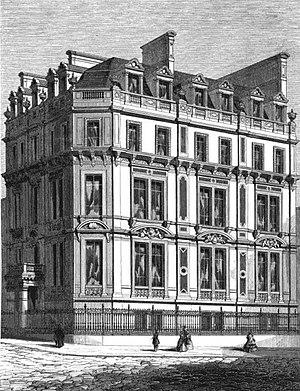
Henry Thomas Hope, né le 30 avril 1807 à Londres et mort le 4 décembre 1862 dans sa ville natale, est un homme politique, homme d'affaires et amateur d'art britannique.
Thomas Leverton Donaldson, né le 17 octobre 1795 à Londres et mort le 1ᵉʳ août 1885 dans sa ville natale, est un architecte anglais.
Pierre-Charles Dusillion, né à Paris le 30 mai 1804 et mort dans sa ville natale le 31 décembre 1878, est un architecte français.